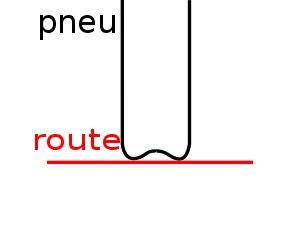
Un pneu, apocope de bandage pneumatique, par opposition au bandage plein, est un solide souple de forme torique formé de gomme et autres matériaux textiles et / ou métalliques. Il est conçu pour être monté sur la jante d'une roue et gonflé avec un gaz sous pression, habituellement de l'air ou de l'azote. Il assure le contact de la roue avec le sol, procurant une certaine adhérence, un amortissement des chocs et des vibrations facilitant ainsi le déplacement des véhicules terrestres et autres véhicules en configuration terrestre.